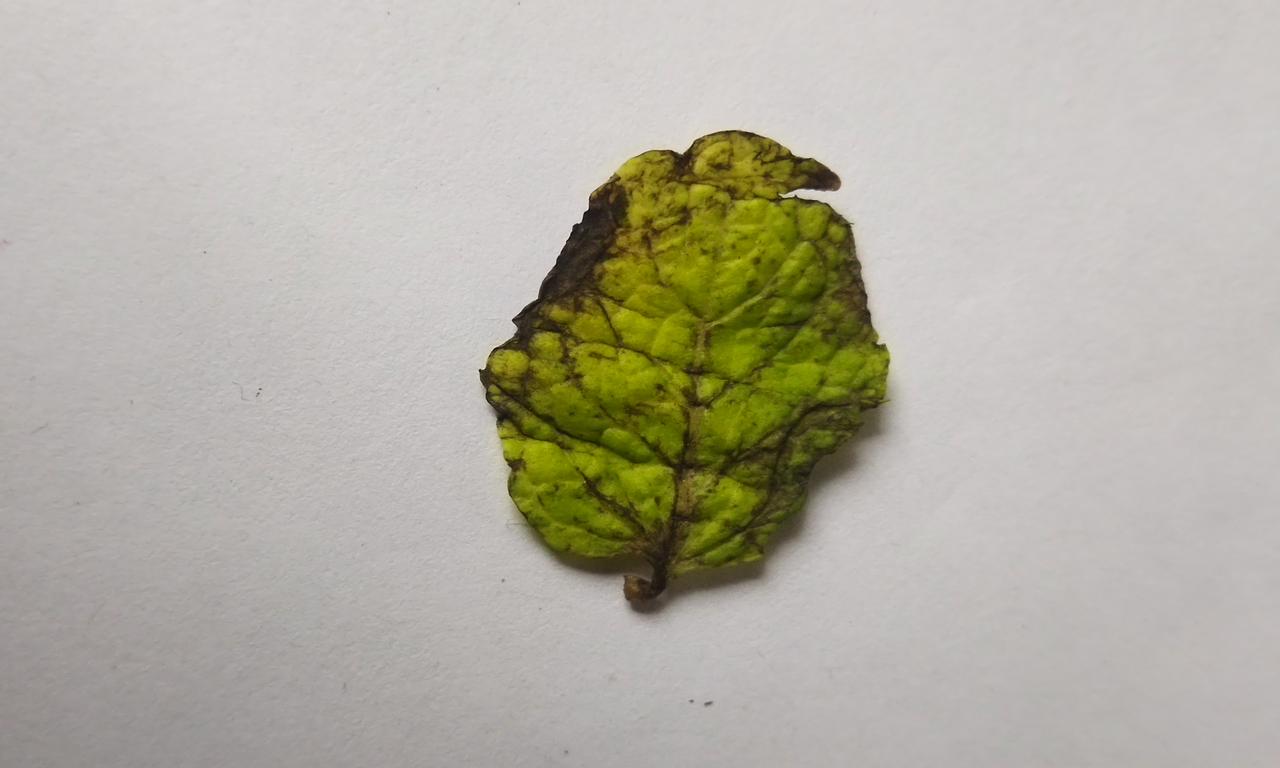
Label: Spoiled